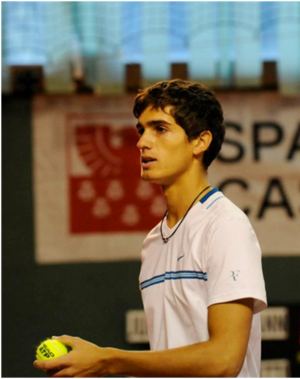
Pierre-Hugues Herbert au tournoi Challenger d'Ortisei (ITA) en novembre 2012